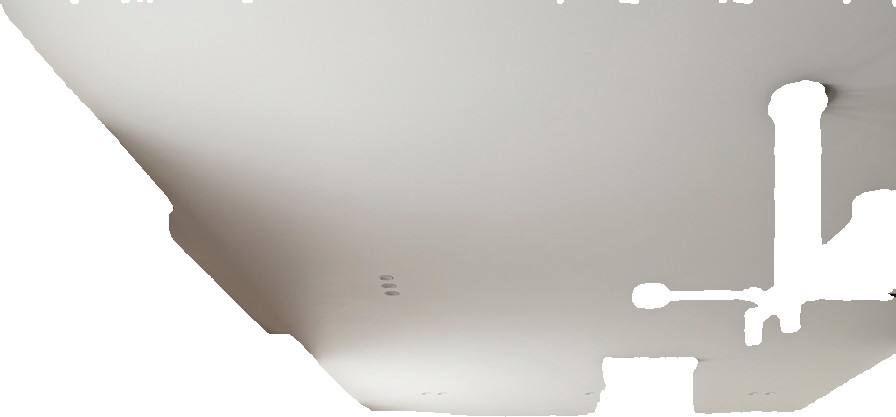
Surface category: ceiling